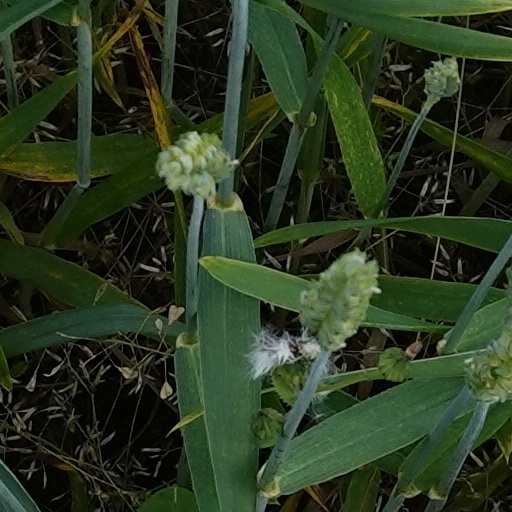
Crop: wheat